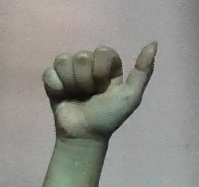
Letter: dhad